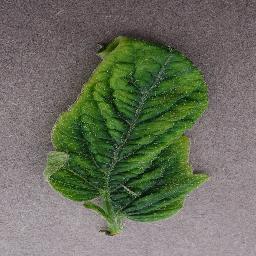
Label: Tomato___Tomato_Yellow_Leaf_Curl_Virus